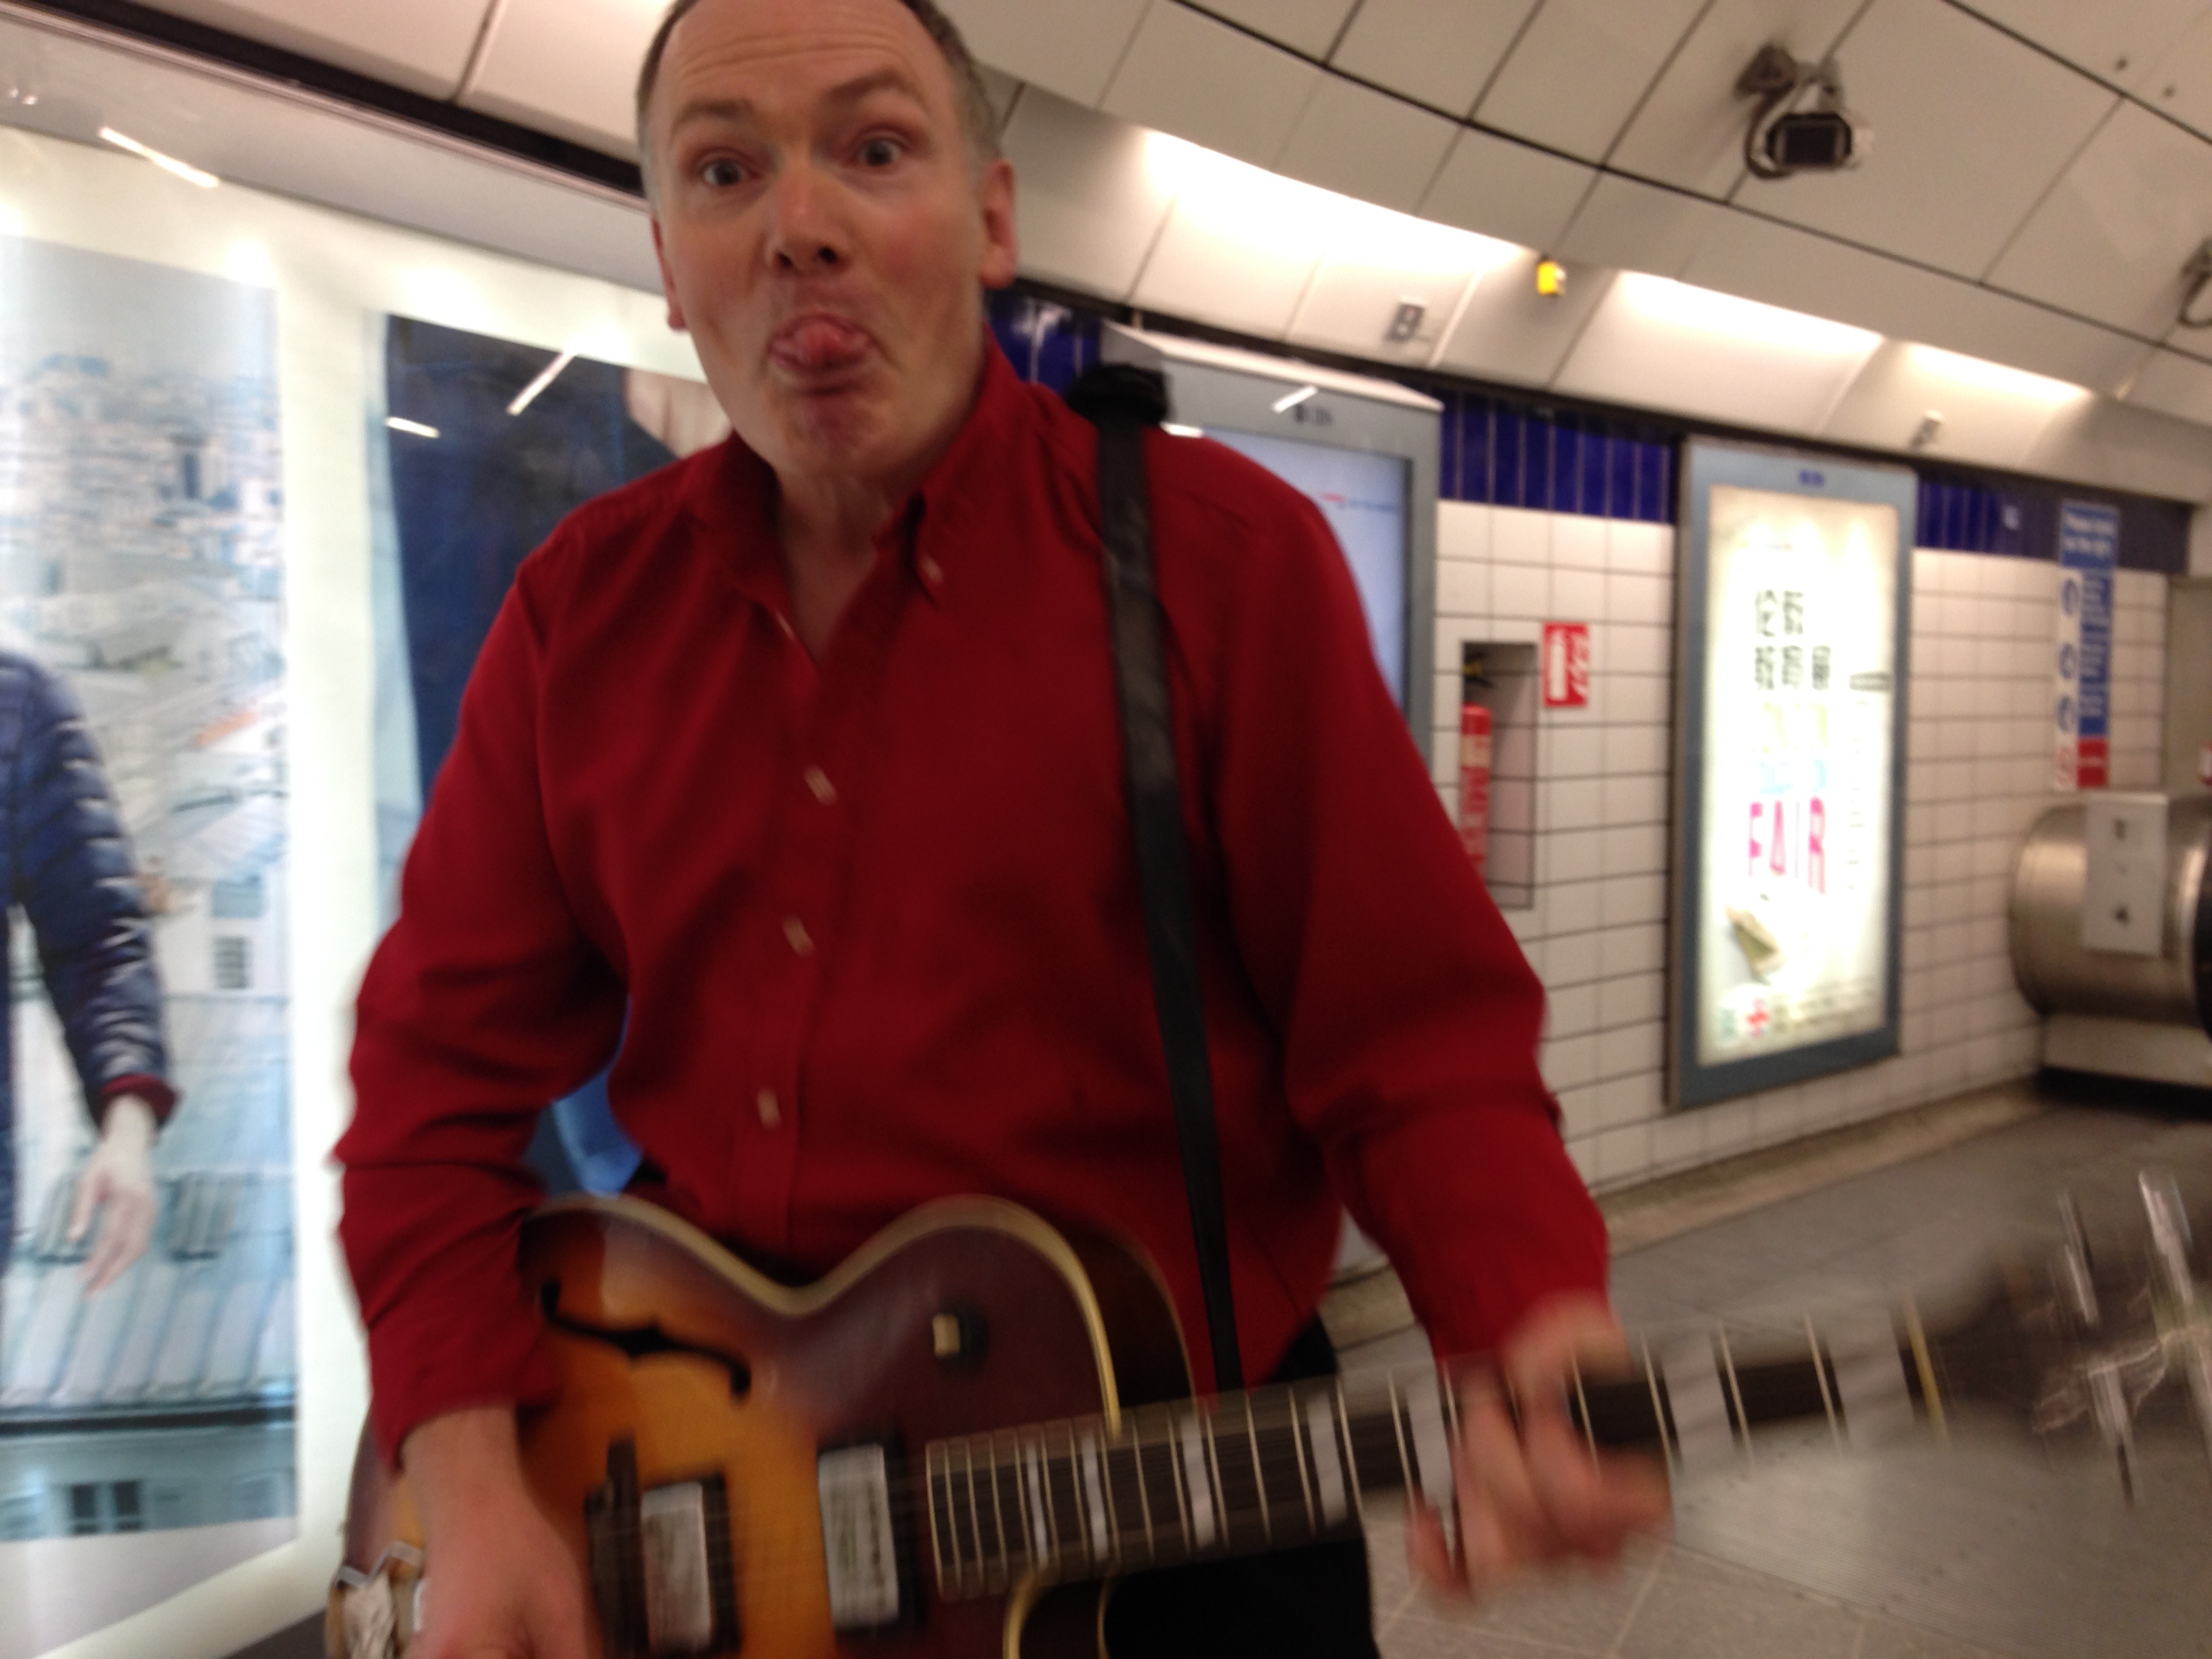
person, guitar, musical instrument